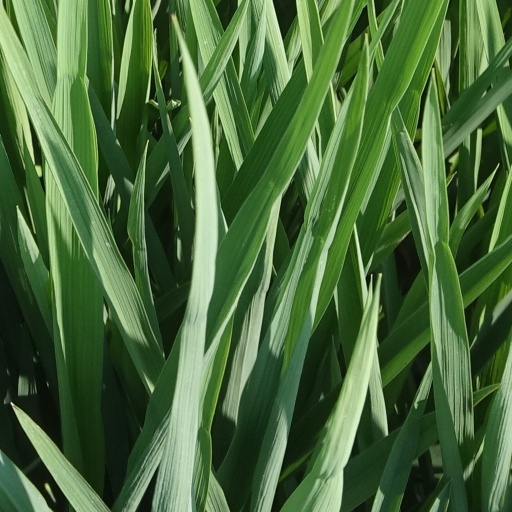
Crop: rice